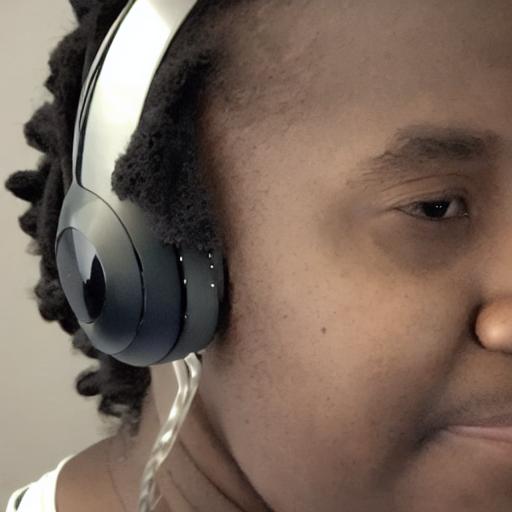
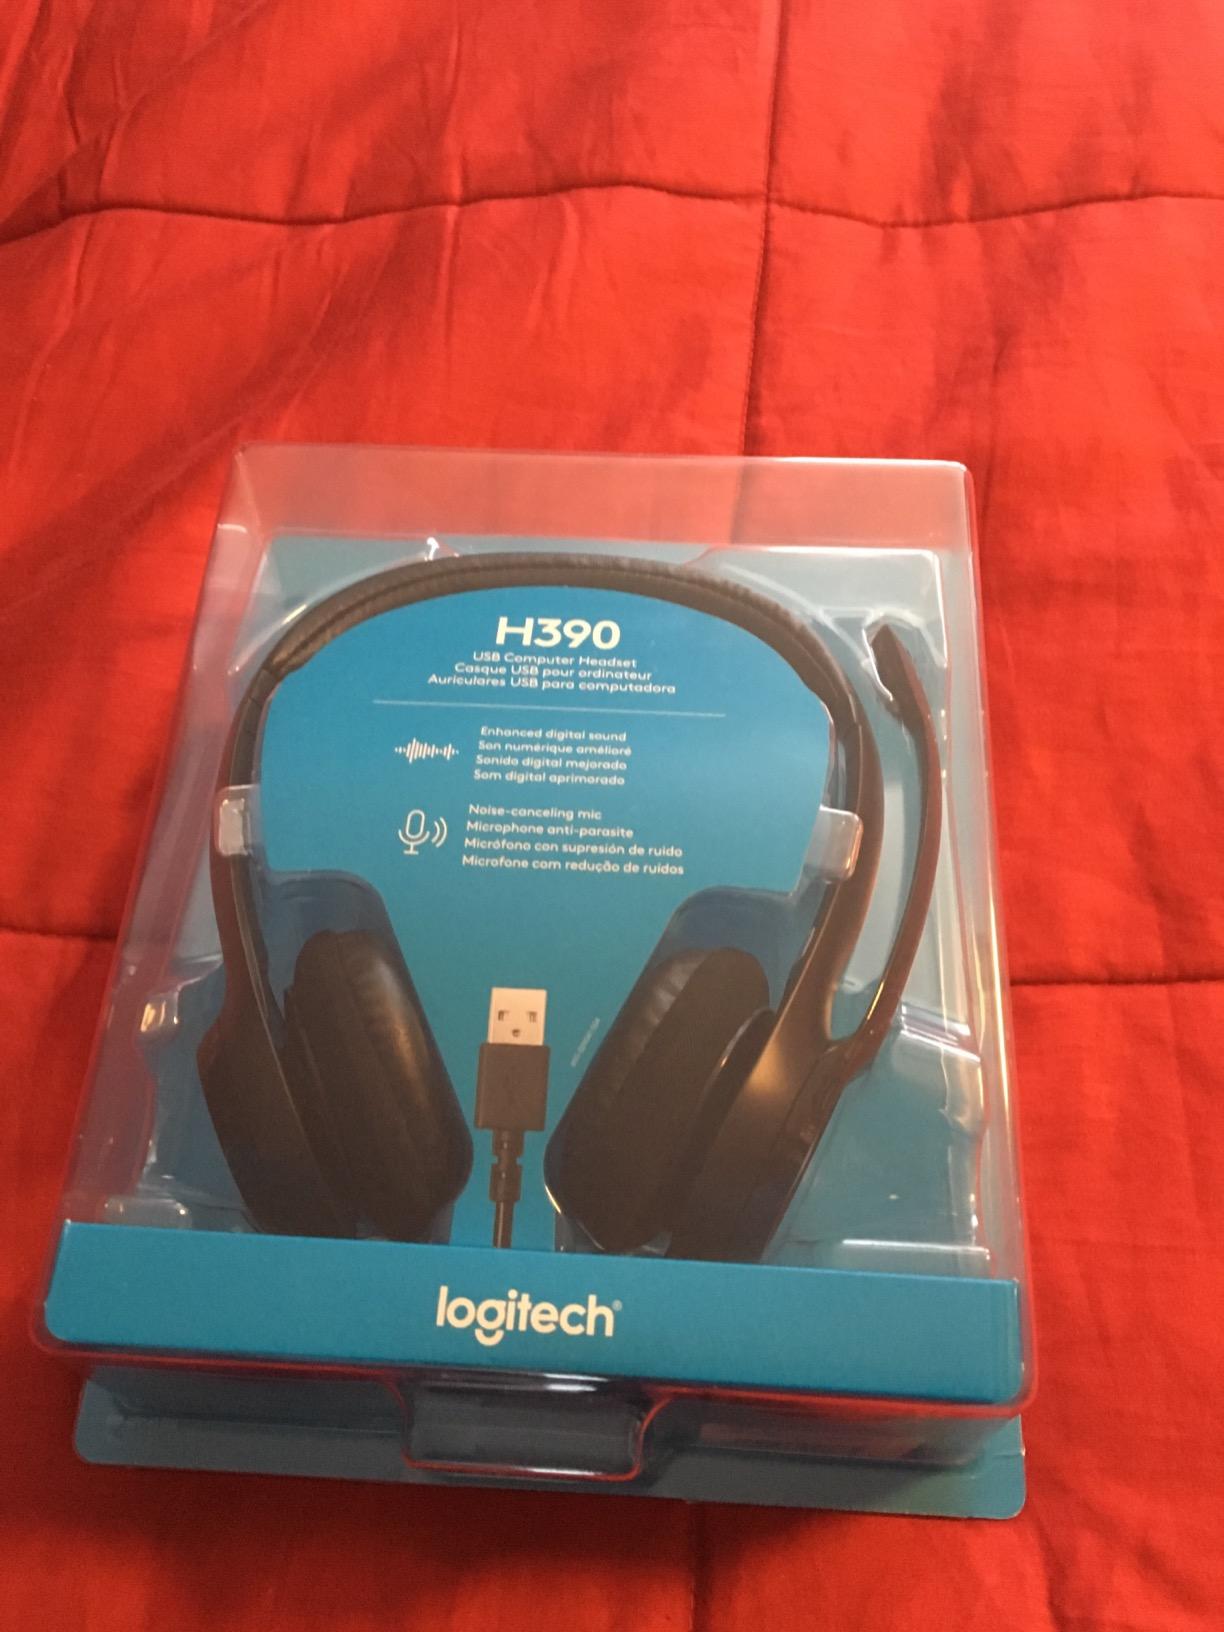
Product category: headphones
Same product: no